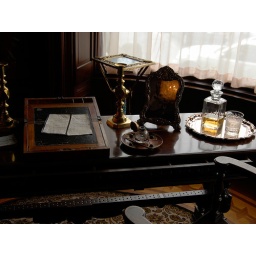
Craigdarroch Castle in Victoria Canada: antique desk by the window